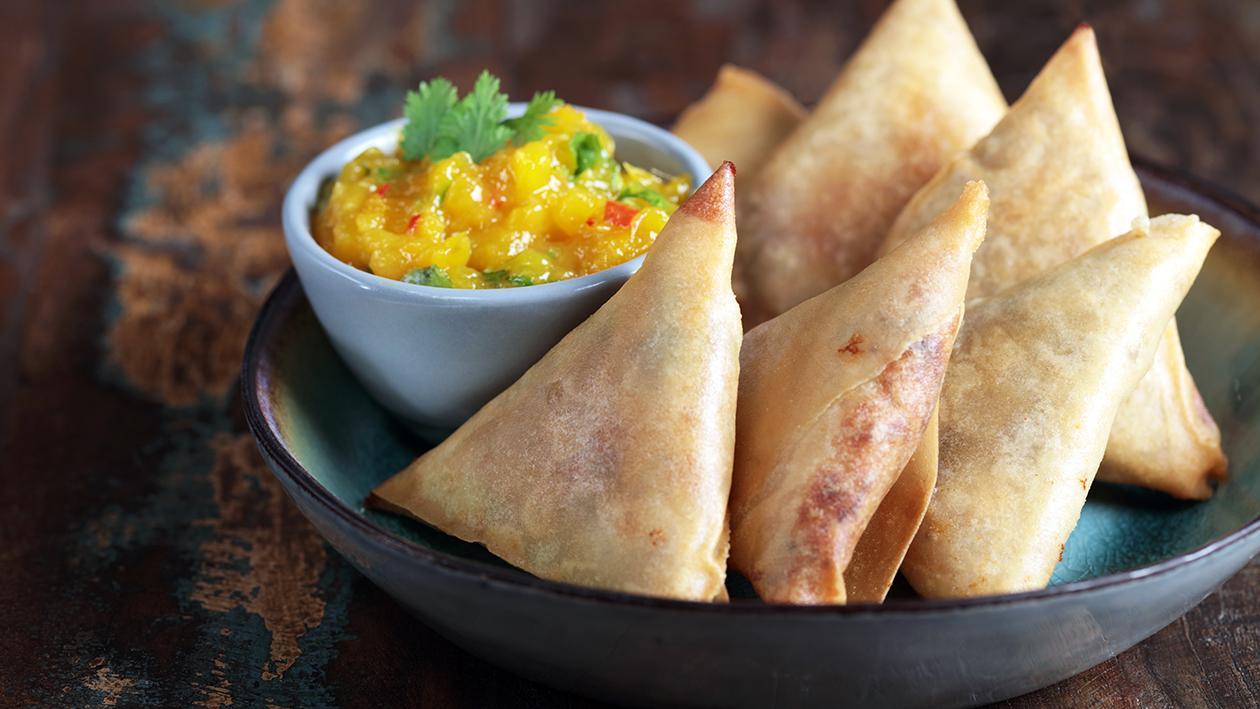
Dish: samosa